Rodney Court

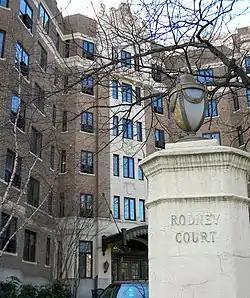
Rodney Court, March 2010

Rodney Court, also known as Rodney Court Co-operative, is a historic apartment building located at Wilmington, New Castle County, Delaware.